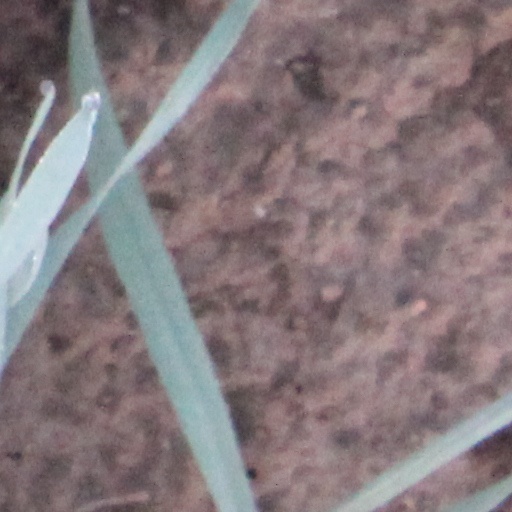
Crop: wheat